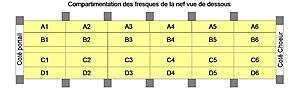
Schéma de compartimentation permettant de situer les fragments des fresques de l'église St Savin This building is classé au titre des Monuments Historiques. It is indexed in the Base Mérimée, a database of architectural heritage maintained by the French Ministry of Culture,
L’abbaye de Saint-Savin-sur-Gartempe est située à Saint-Savin dans le département de la Vienne. Elle est inscrite sur le patrimoine mondial de l'Unesco car elle abrite un ensemble de peintures murales romanes très complet, bien conservé et unique en Europe.